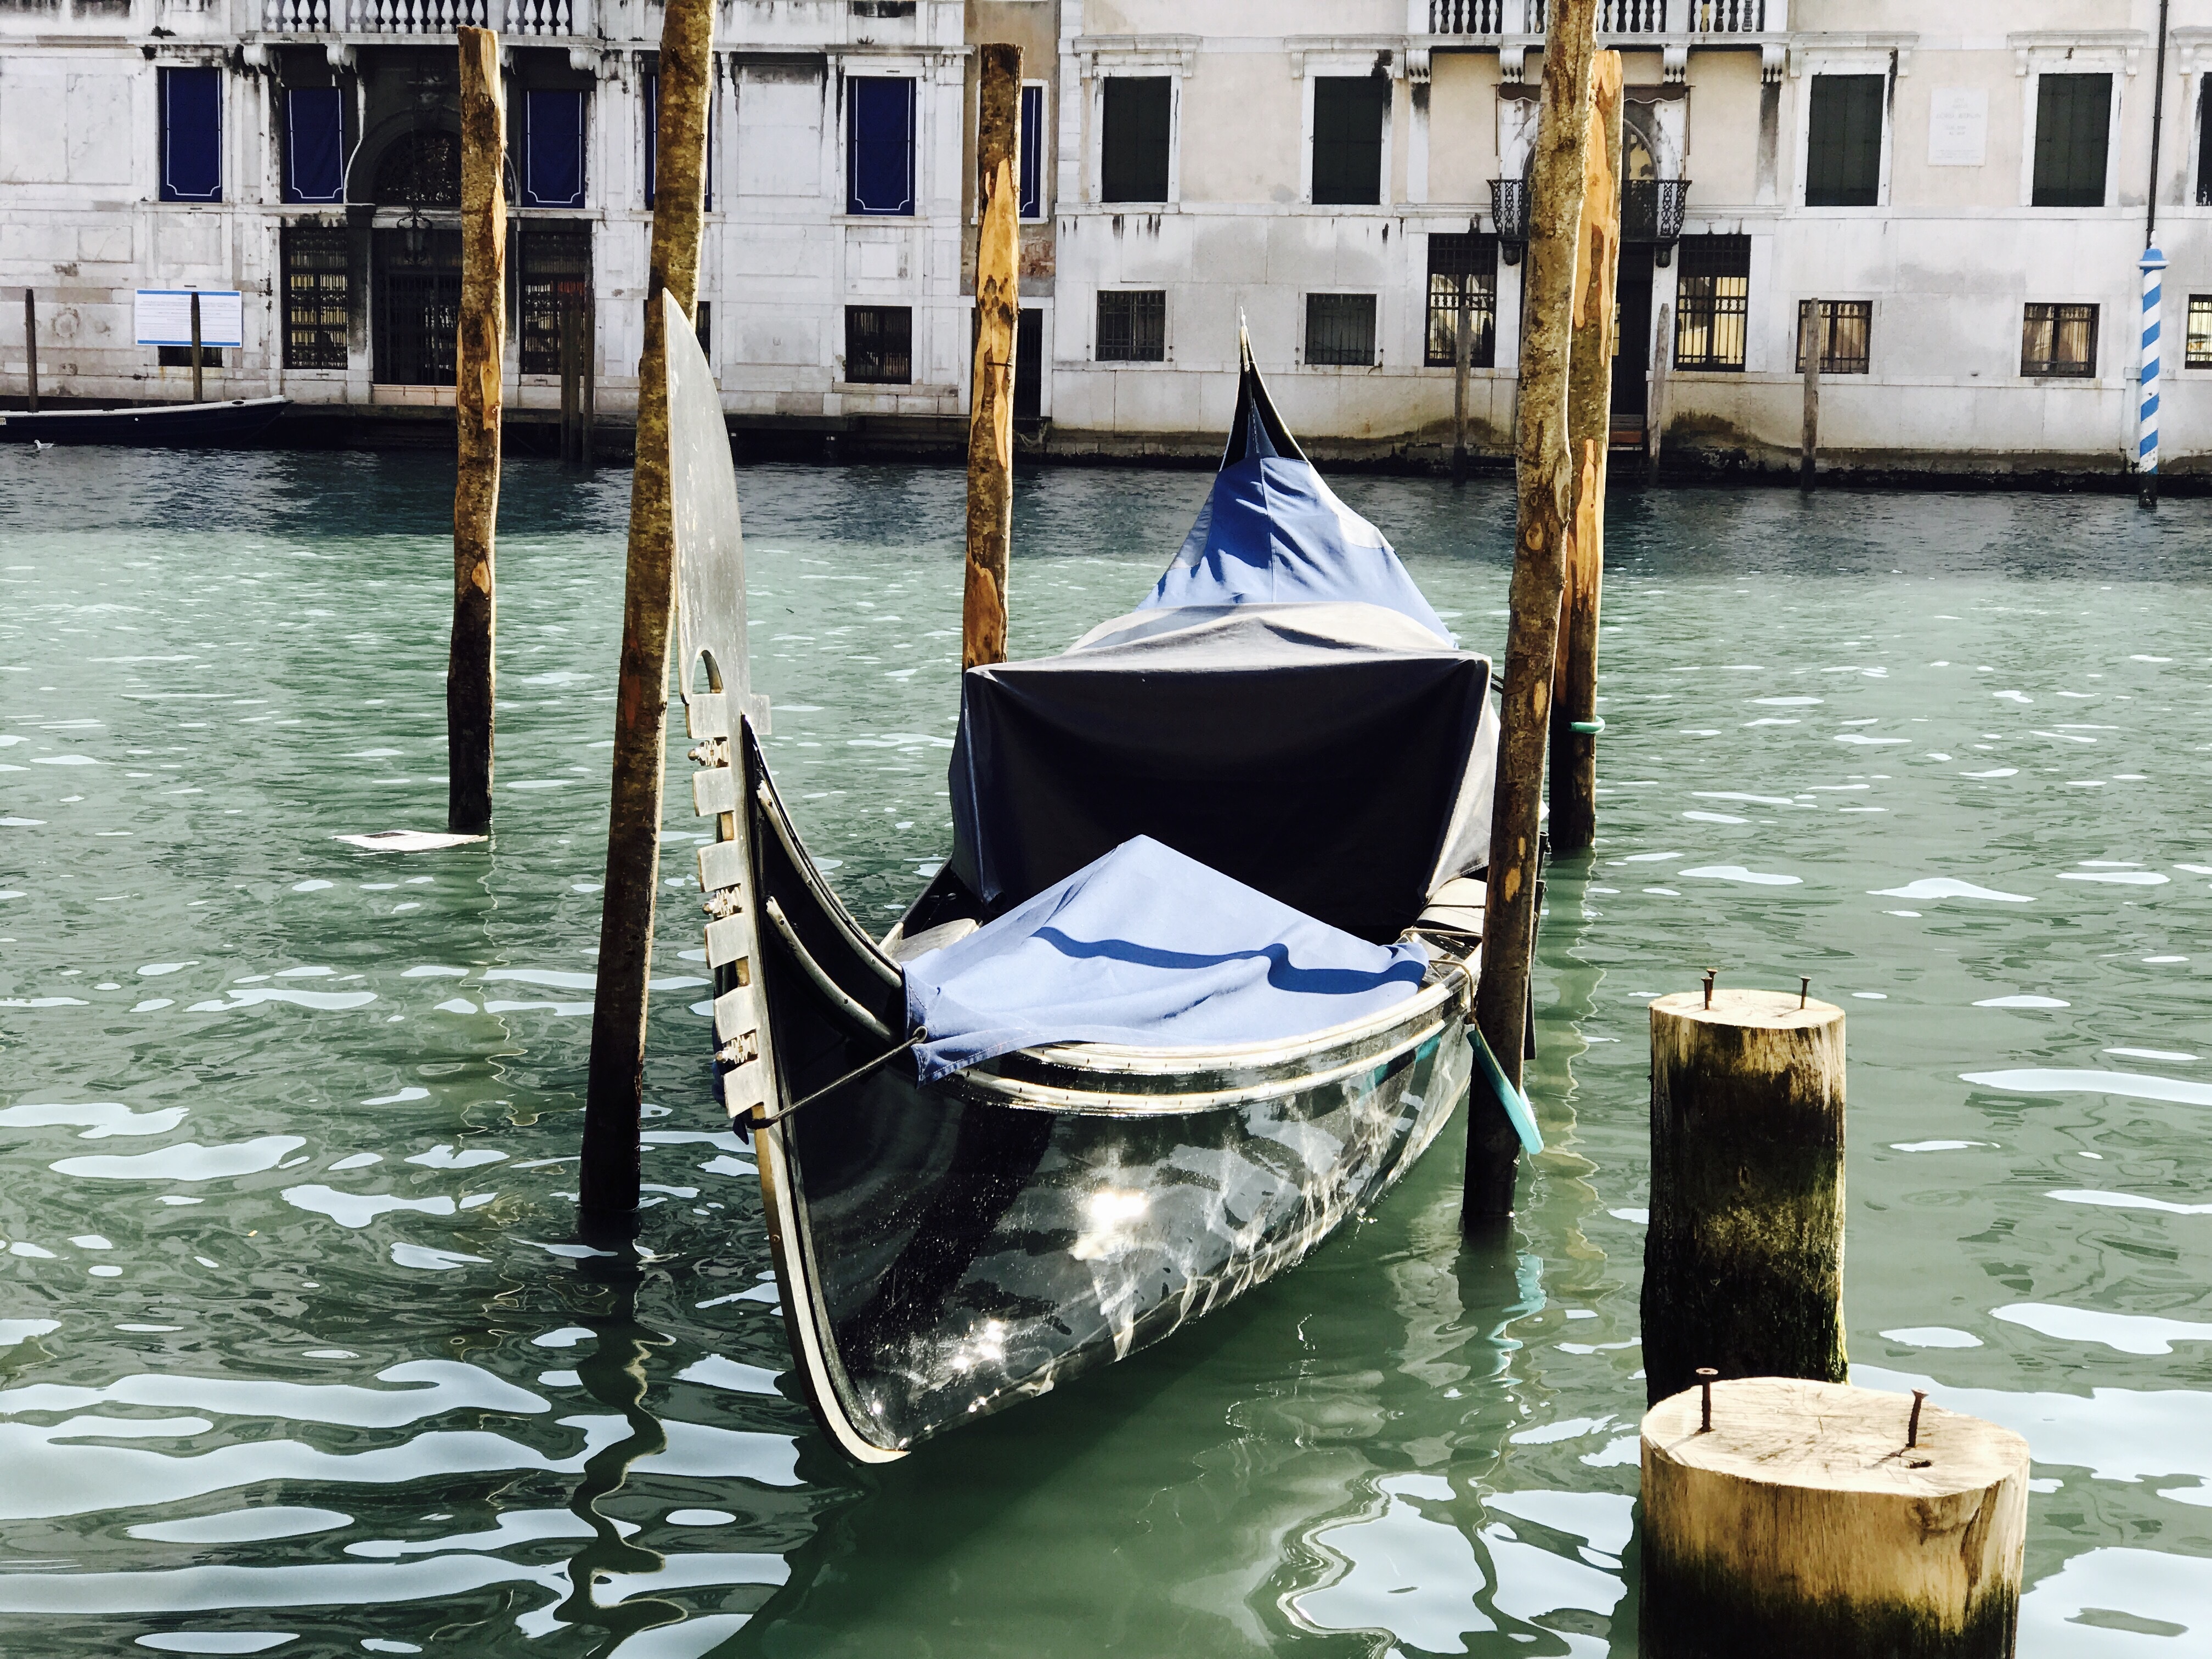
gondola, vehicle, boat, water, watercraft rowing, boating, watercraft, waterway, skiff